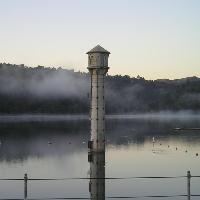
Weather: cloudy or overcast